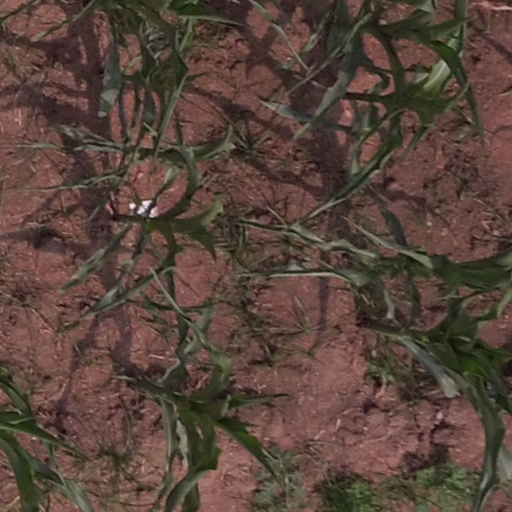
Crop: maize; corn